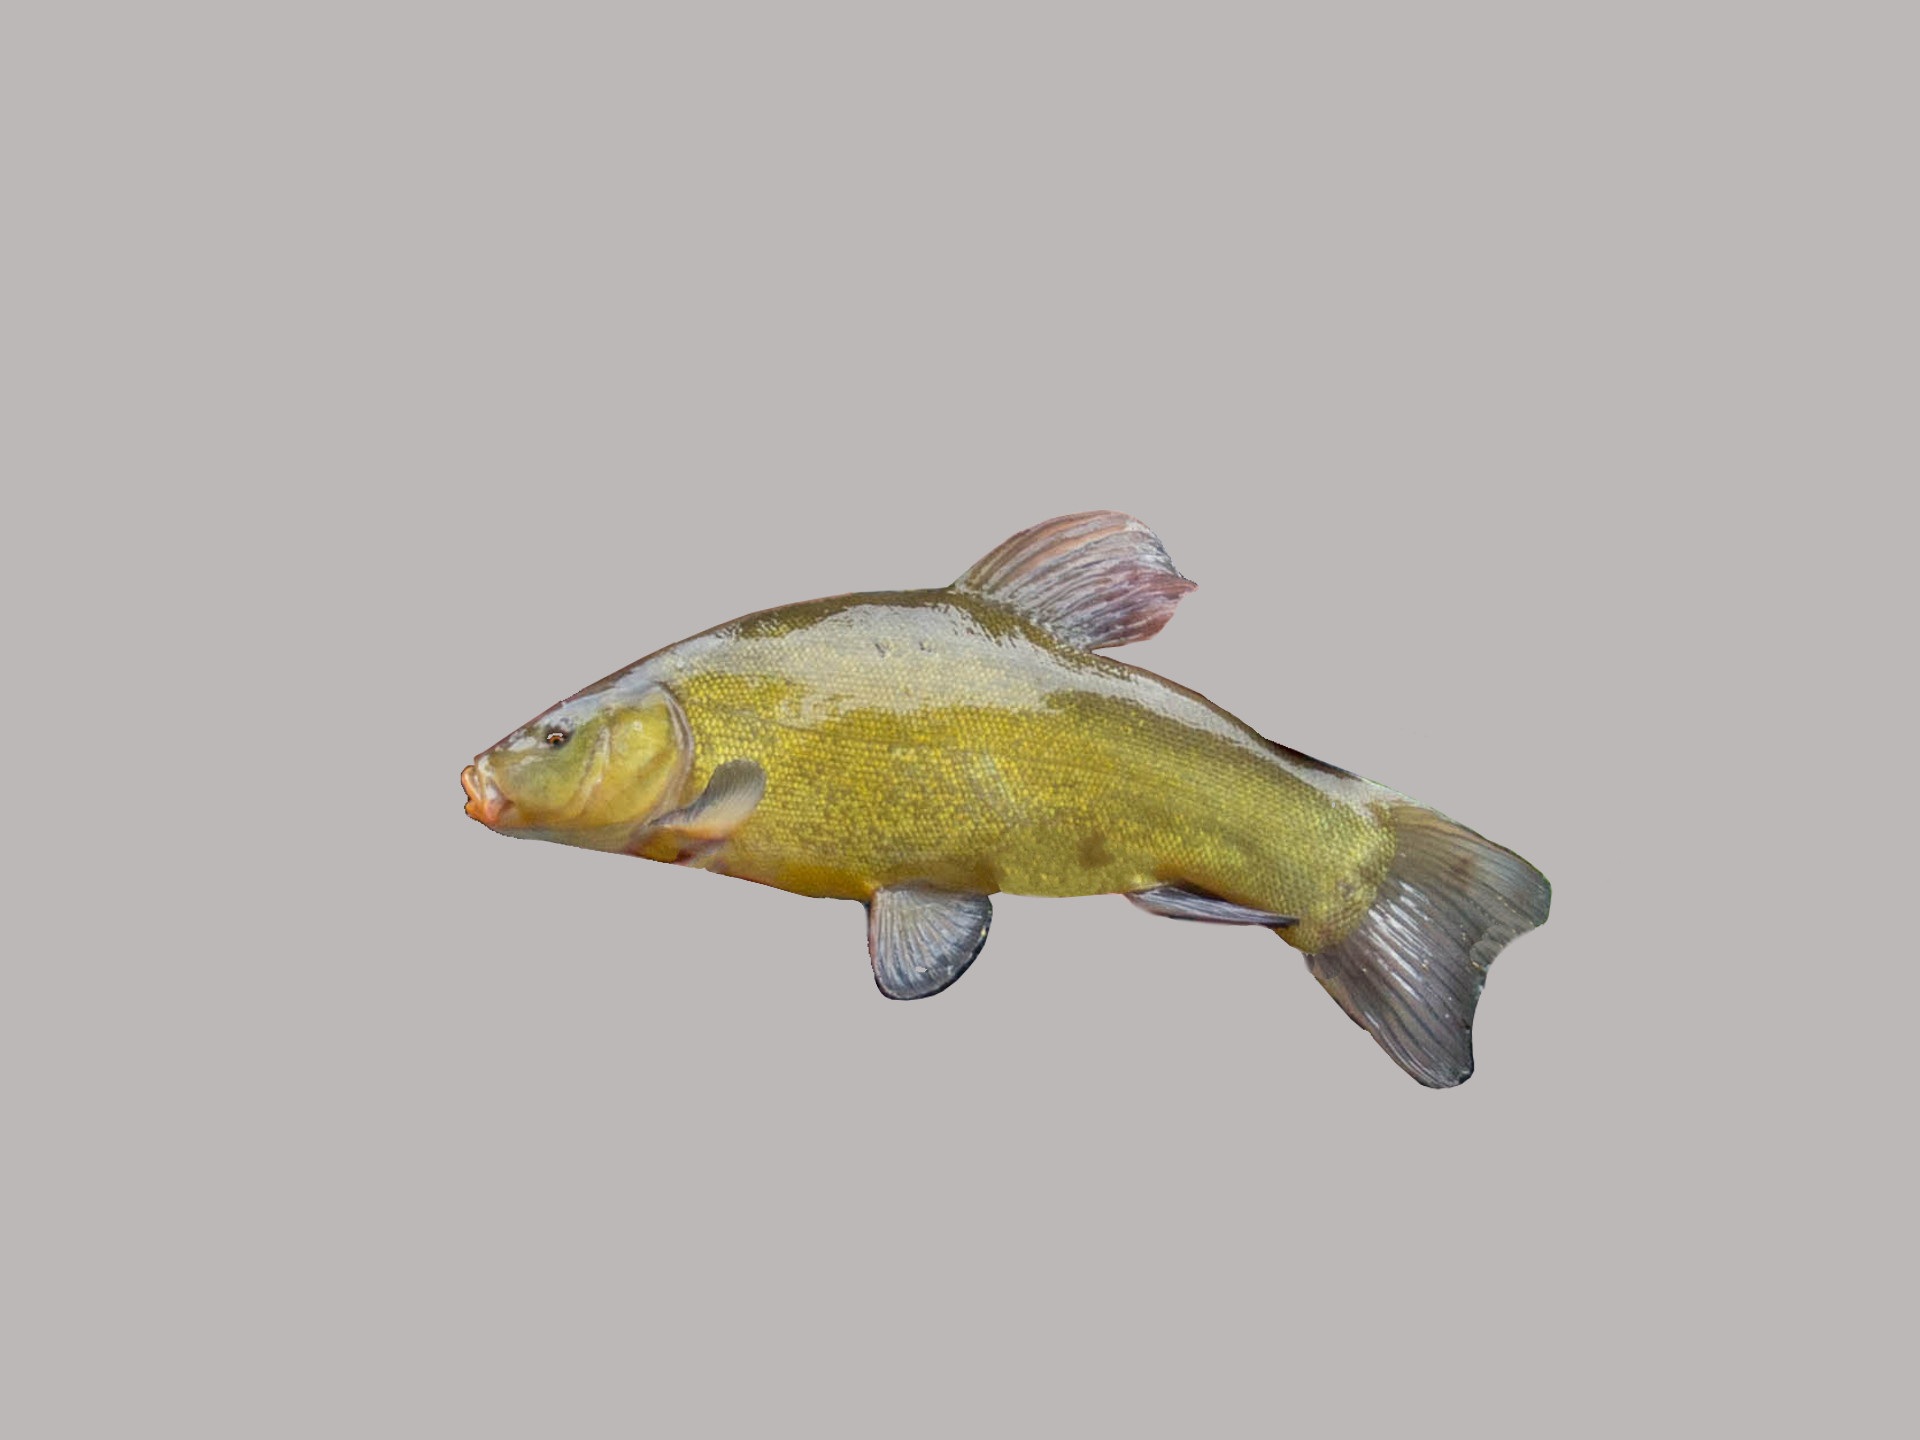
green, fishing, perch, fish, bass, vertebrate, freshwater fish, tench